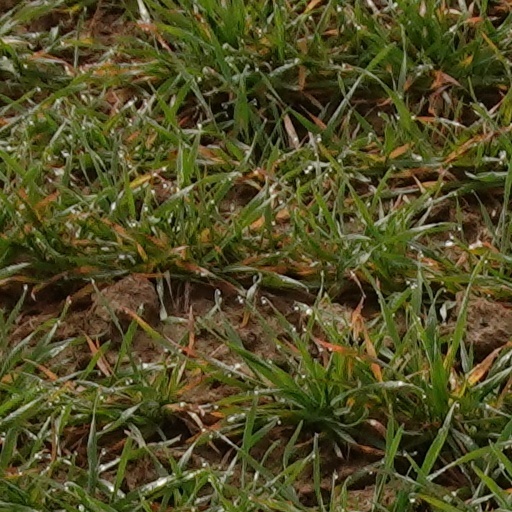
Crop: wheat